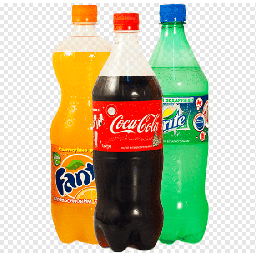
Label: plastic